Department of Foreign Affairs and Trade (Ireland)

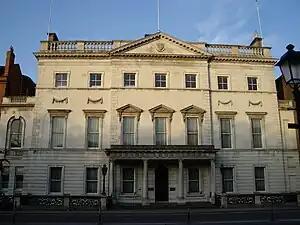
Iveagh House, Department headquarters

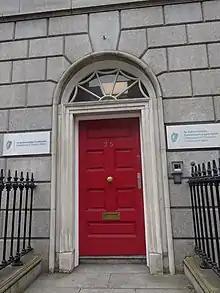
Department of Foreign Affairs and Trade offices on 25 Clare Street, Dublin.

The Department of Foreign Affairs was created on 22 January 1919, the second day of meeting of Dáil Éireann. By August 1921 there were eight 'official' missions abroad: France, Italy, USA, United Kingdom, Germany, Russia, Argentina and Chile. No other Commonwealth country (other than the UK) had independent representation in Washington.